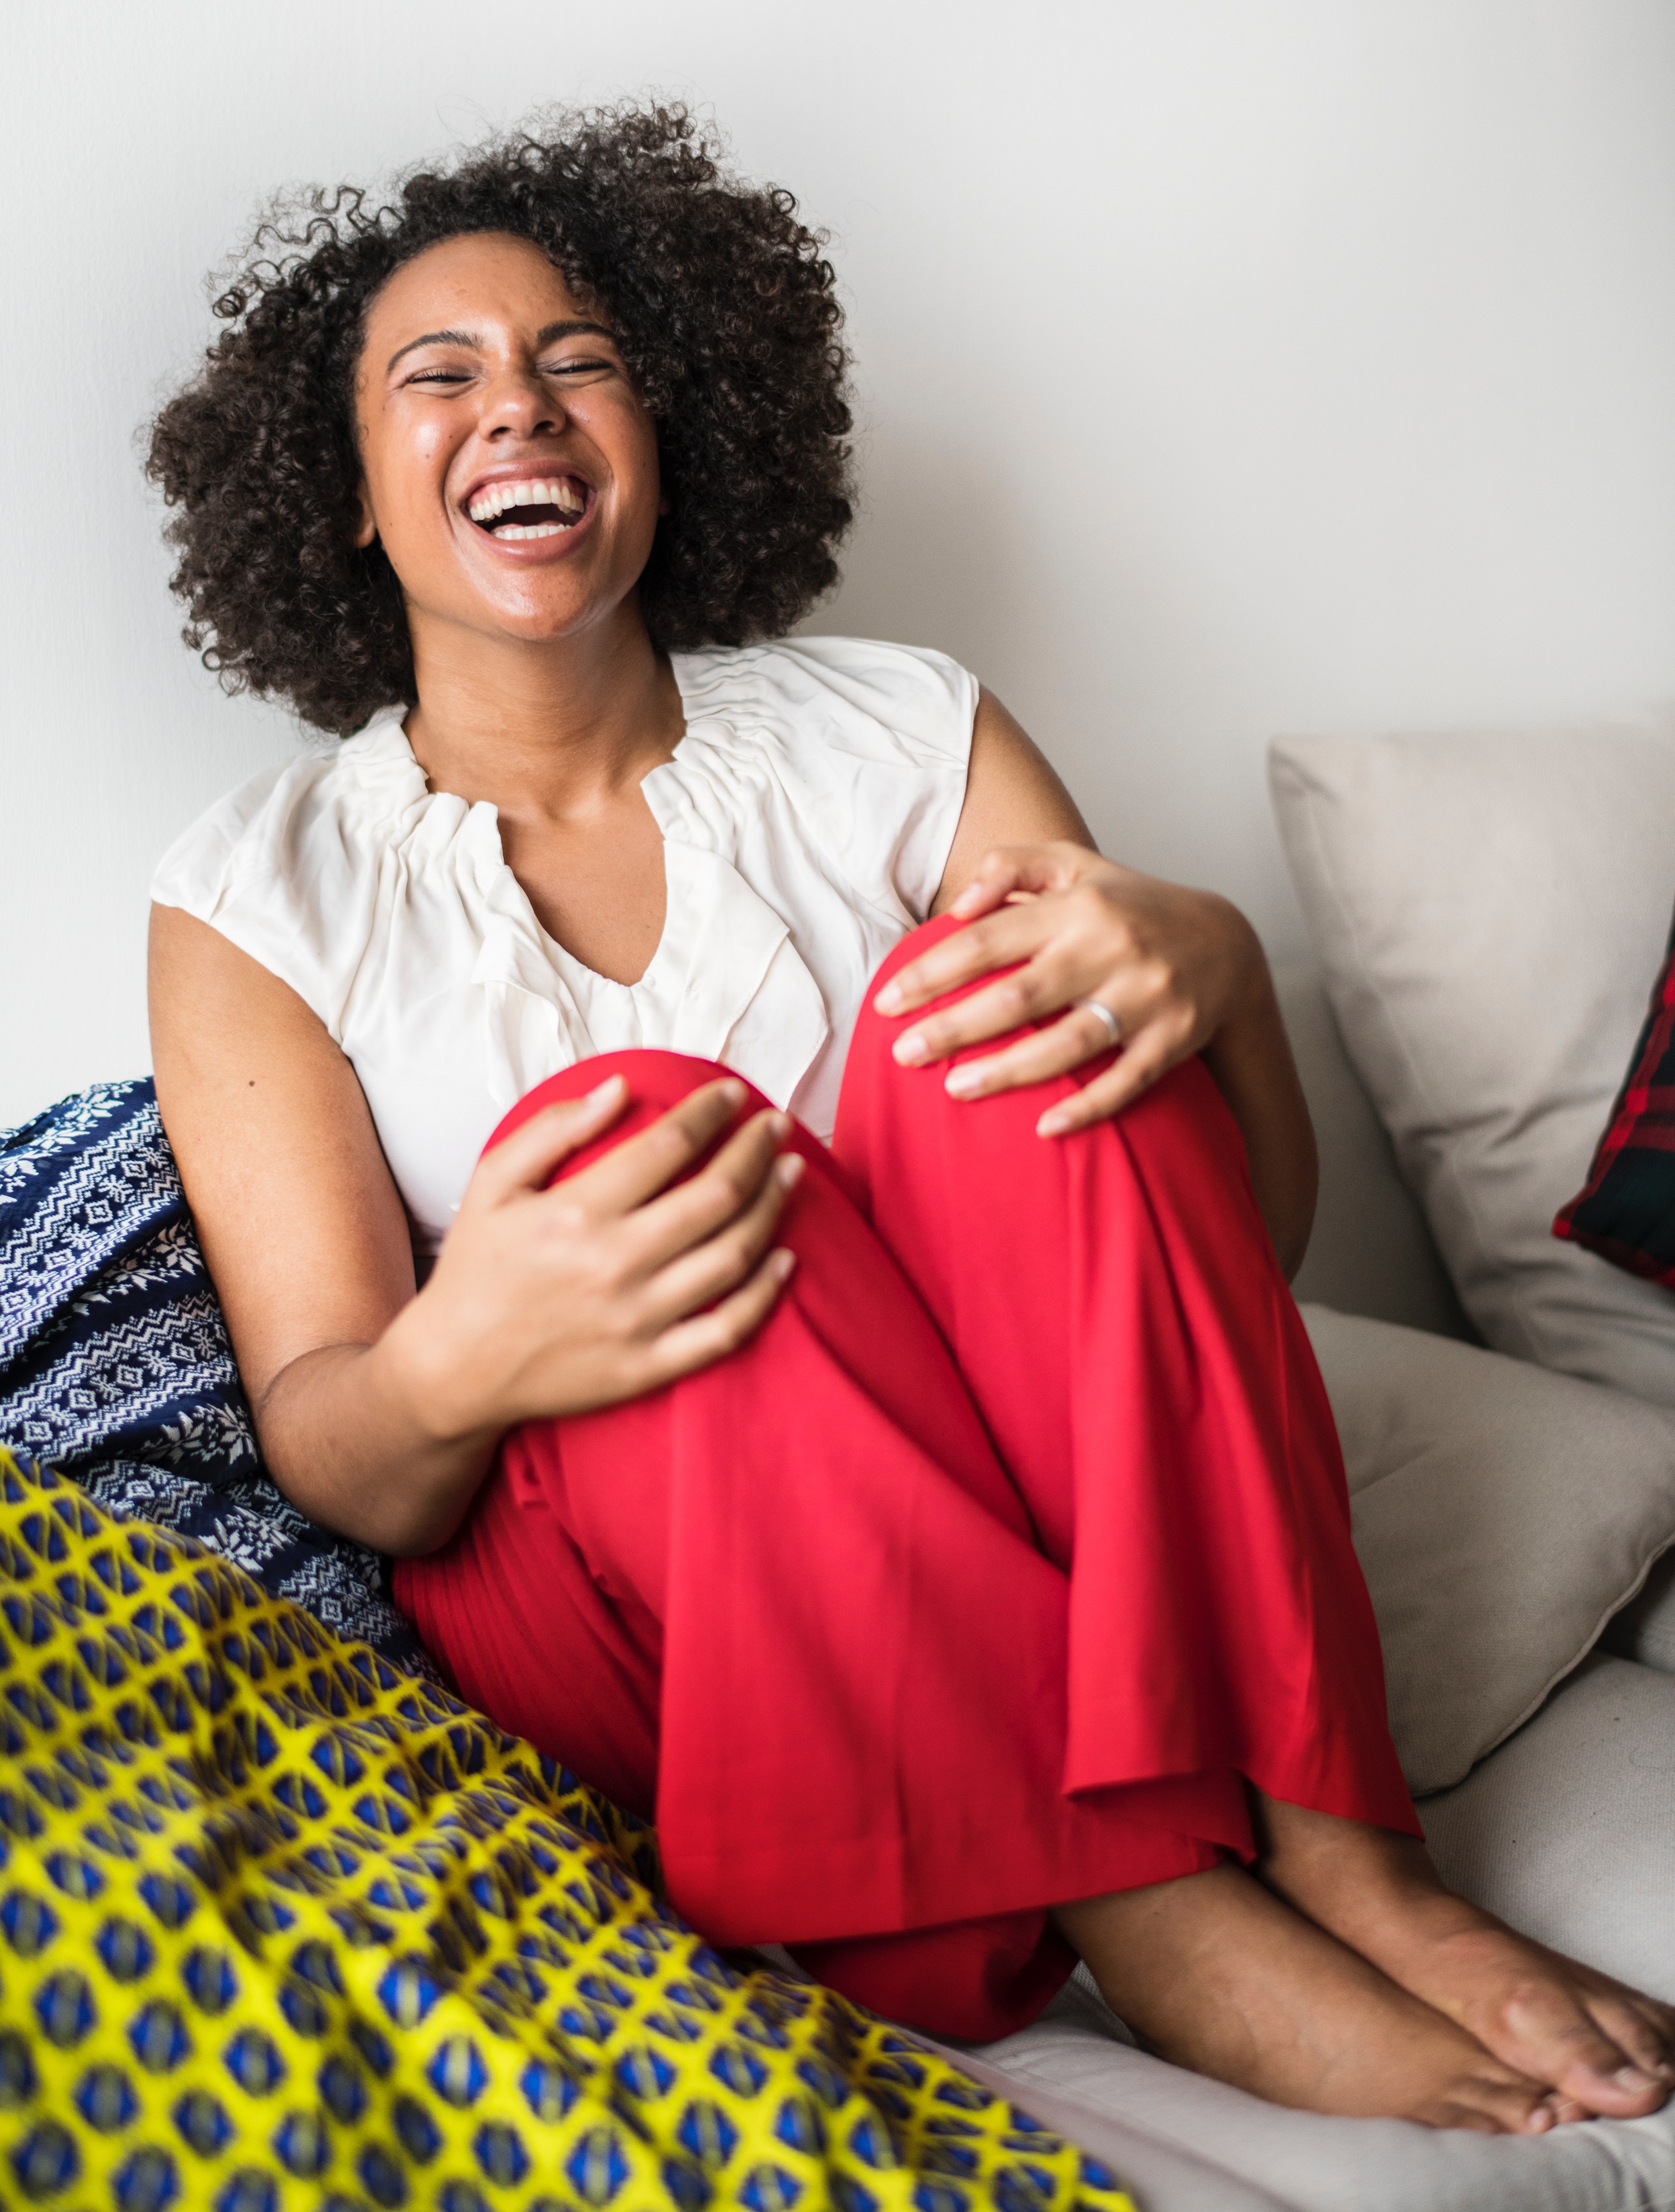
sitting, linens, leg, comfort, textile, furniture, couch, nightwear, thigh